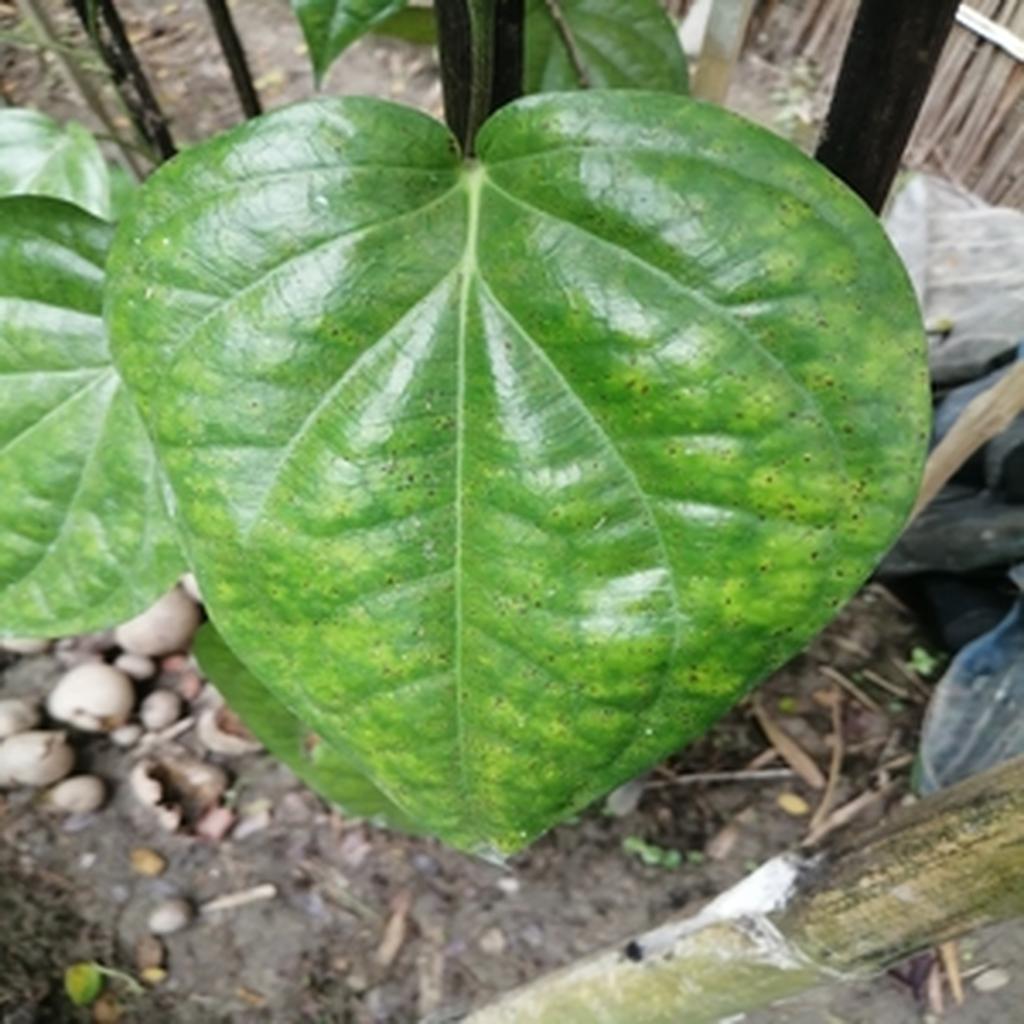
Label: Leaf_Spot